Fanfic (film)

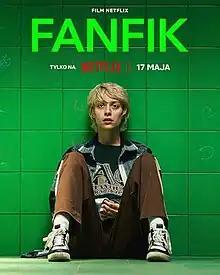
Polish Netflix poster

Fanfic is a 2023 Polish drama film directed by Marta Karwowska and written by Karwowska and Grzegorz Jaroszuk. Starring Alin Szewczyk, Jan Cięciara, and Dobromir Dymecki. It is a coming-of-age LGBT-related film based on the by Natalia Osińska. It is notable as the first Polish film with a transgender actor, Alin Szewczyk, in the role of a transgender character. The film was released internationally on Netflix on 17 May 2023.